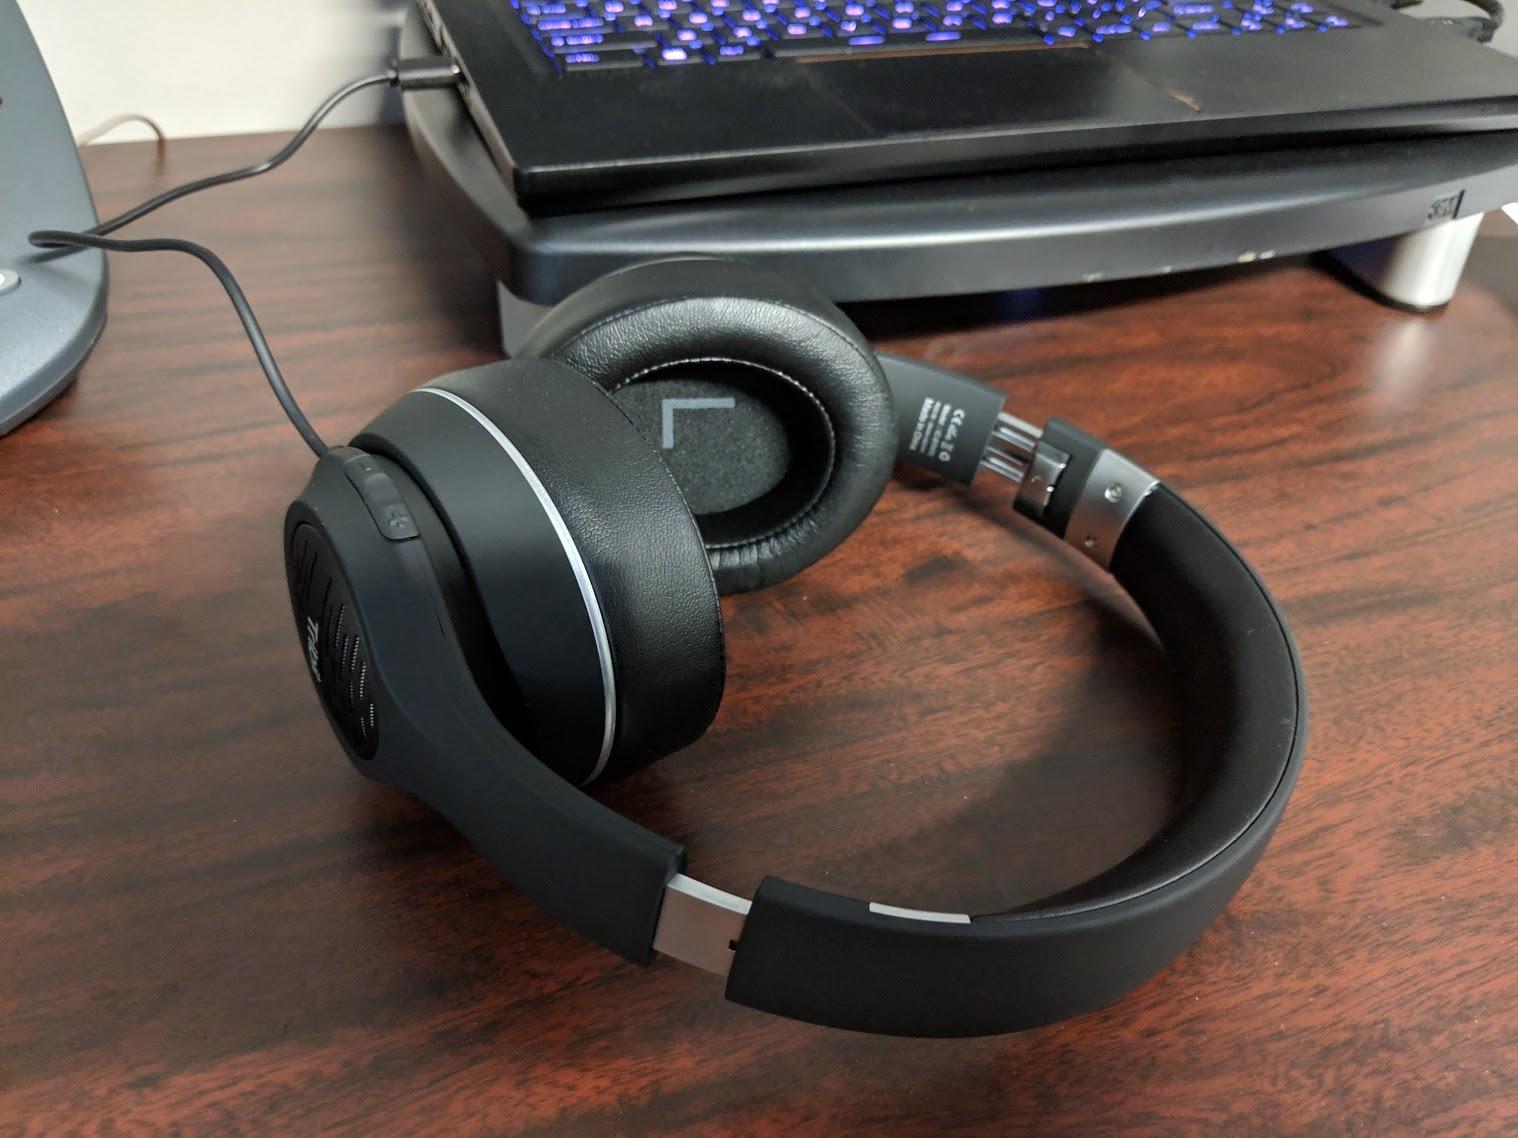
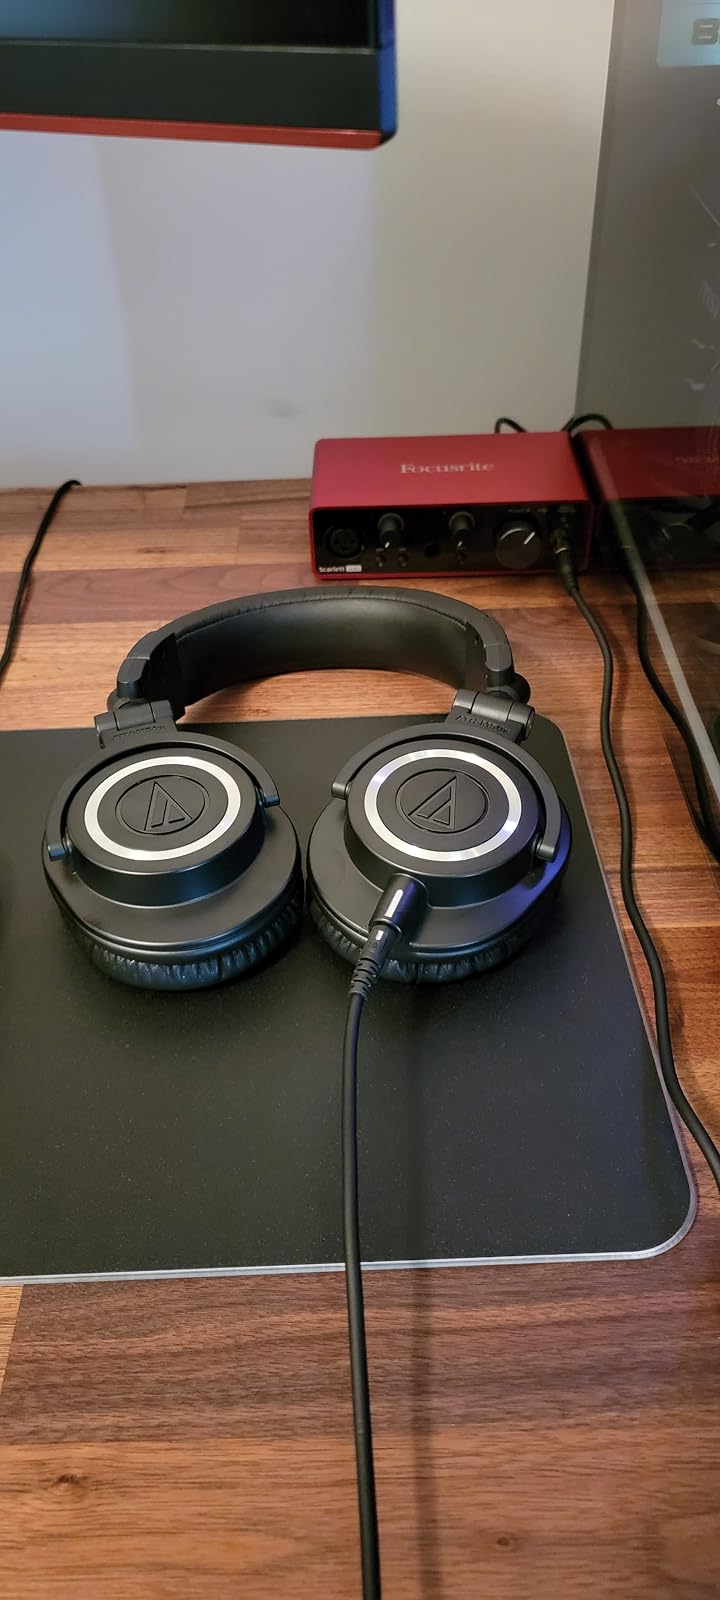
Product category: headphones
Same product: no